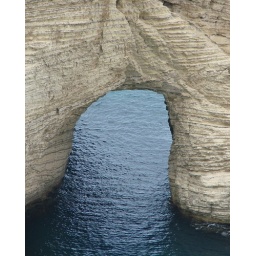
A door above water